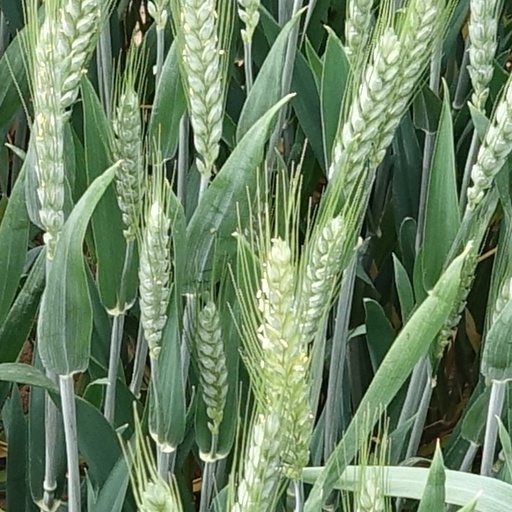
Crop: wheat